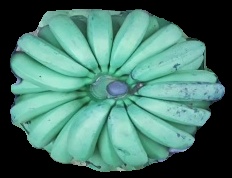
Variety: pachbale
Grade: grade2